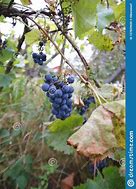
Label: Grapes